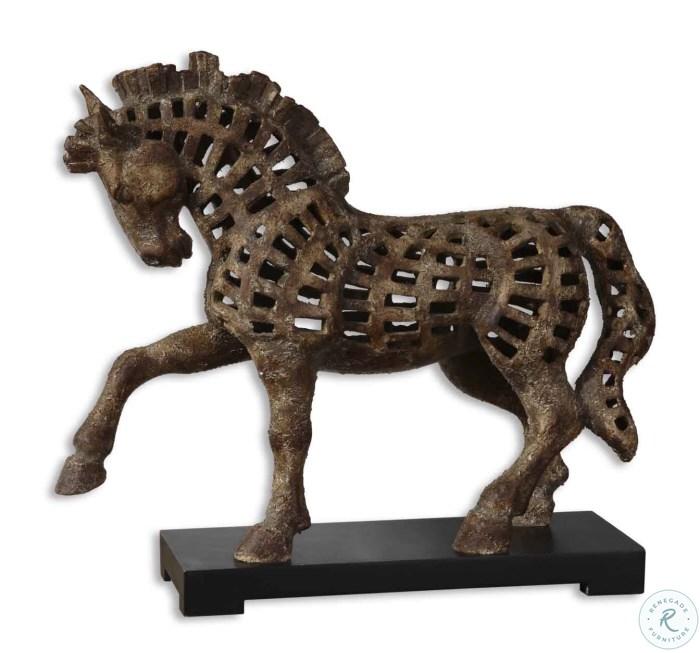
Category: Decor
Style: Lodge